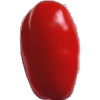
Label: Tomato 2